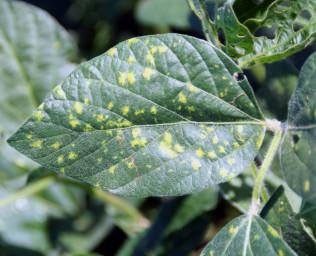
Plant: Soybean
Disease: soybean downy mildew